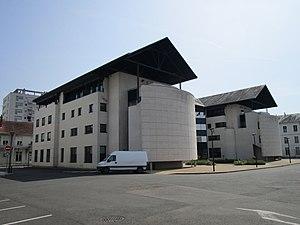
Le bâtiment A du campus du plat d'Étain, qui accueille les services centraux de l'Université de Tours, sur l'ancienne caserne militaire Beaumont, au nord du quartier Giraudeau
Le quartier Giraudeau, parfois appelé quartier Général-Renault ou Giraudeau-Maryse-Bastié, voire plus simplement Giraudeau-Bastié, est un quartier français de la ville de Tours. Situé à l'ouest de la commune, c'est un quartier populaire qui compte près de 4 500 habitants en 2009. Longtemps un terrain en friche, le quartier est industrialisé au début du XXᵉ siècle avant d'être surtout urbanisé après la Seconde Guerre mondiale. Il est limité par le Cher au sud, la commune de La Riche à l'ouest, le rue du Plat d’Étain au nord et enfin la rue Giraudeau à l'est, tel que défini par l'Insee dans son partage de la commune en 22 IRIS.